The Master and Margarita (1988 TV series)

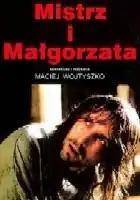
The Master and Margarita (1988)

The Master and Margarita is a Polish television production of Polish Film Producers Teams (Zespoły Polskich Producentów Filmowych), based on the novel of the same name by Mikhail Bulgakov.